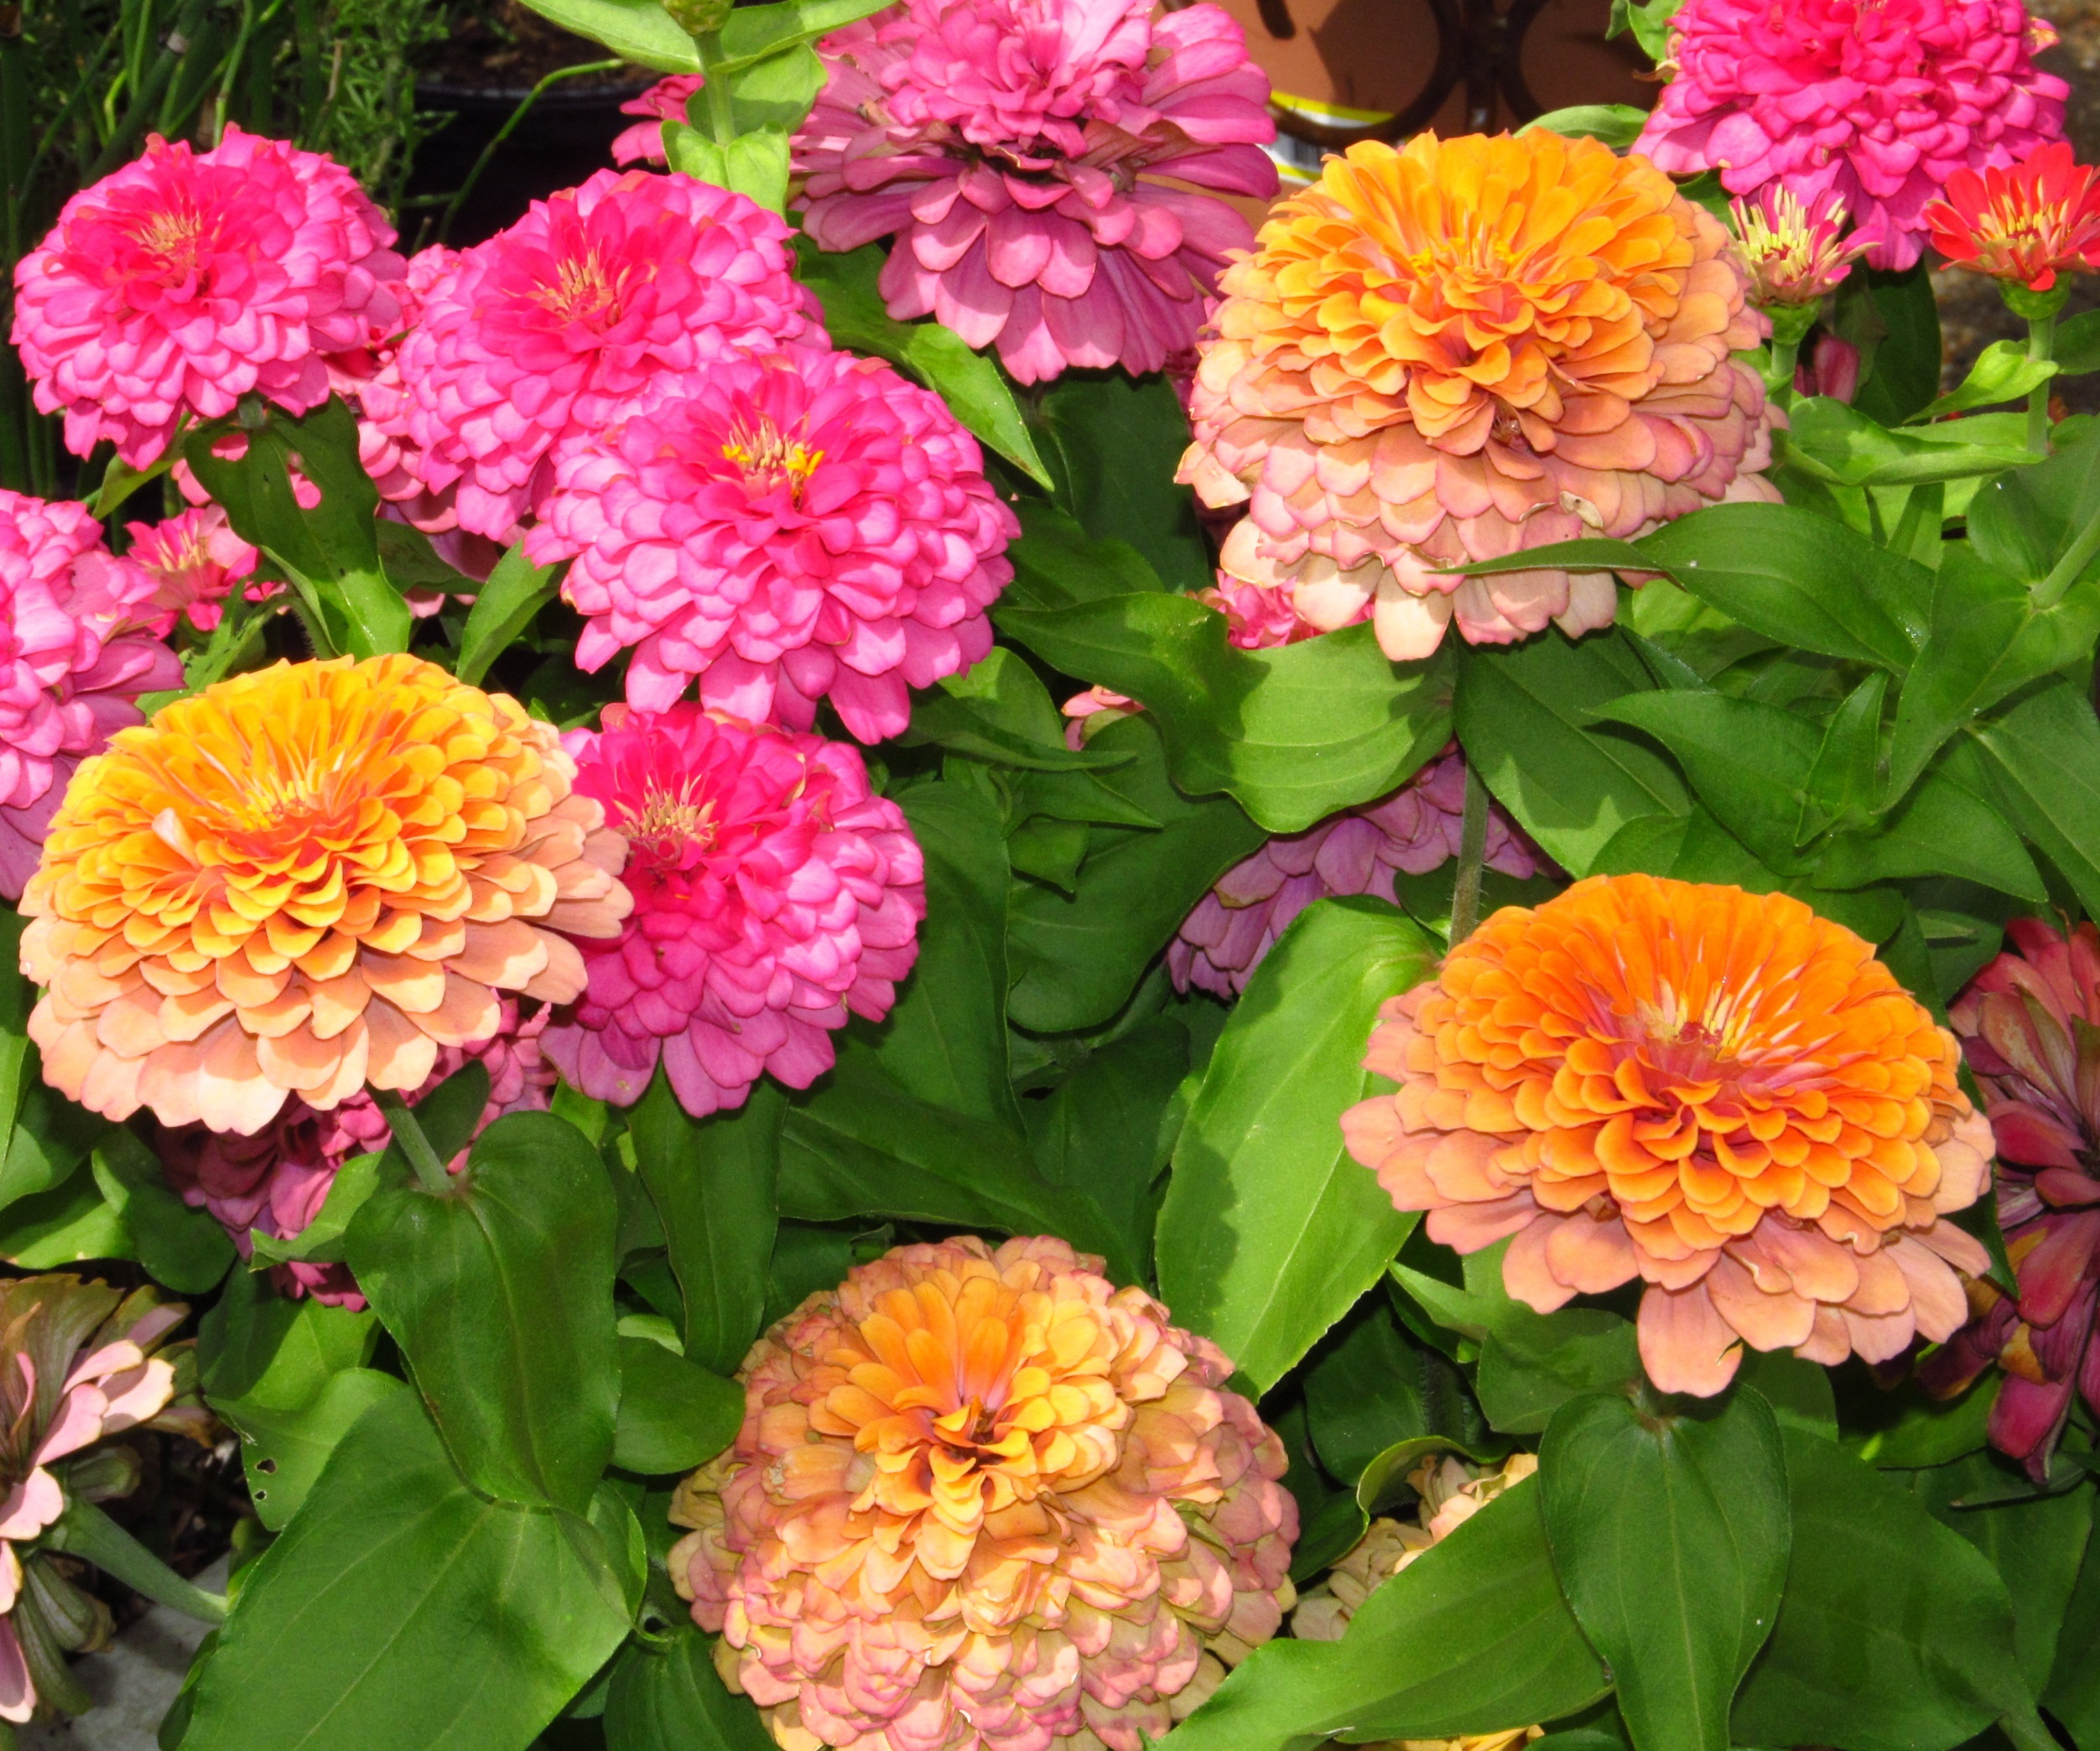
blossom, plant, flower, bloom, floral, orange, botany, blooming, garden, pink, plants, greenery, flowers, dahlia, leaves, pastel, gardening, bright, beauty, zinnia, flowering plant, daisy family, annual plant, land plant, blanket flowers